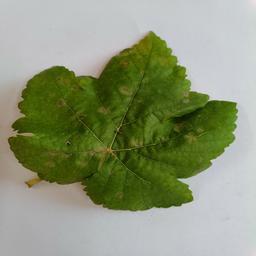
Label: Powdery Mildew